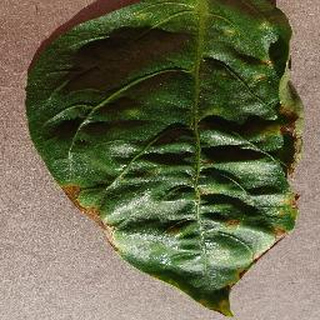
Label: bell_pepper_bacterial_spot